Merrill Shell Bank Light

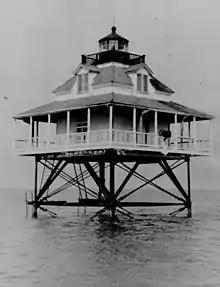
undated photograph of Merrill Shell Bank Light (USCG)

The Merrill Shell Bank Light was a screw-pile lighthouse which once stood on its eponymous shoal in the Mississippi Sound, west of Cat Island and south of Pass Christian, Mississippi. It was replaced by a skeleton tower on the same foundation.